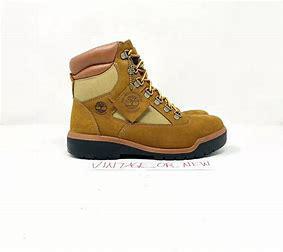
Brand: Timberland
Model: 6 Inch Field